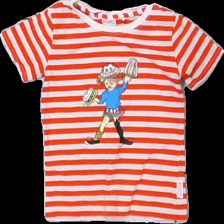
View: front
Type: T-shirt
Category: Children
Brand: Not in the list
Brand text on label: Martinex
Colors: White, Red, Blue, Green, Yellow
Material: 100% bomull
Pattern: Other
Cut: C-collar
Size: 110
Season: All
Damage: urtvättat
Damage location: top center
Damage 2: slitet tryck
Damage 2 location: middle center
Price range: <50
Recommended usage: Reuse
Description: t-shirt
Comment: urtvättat